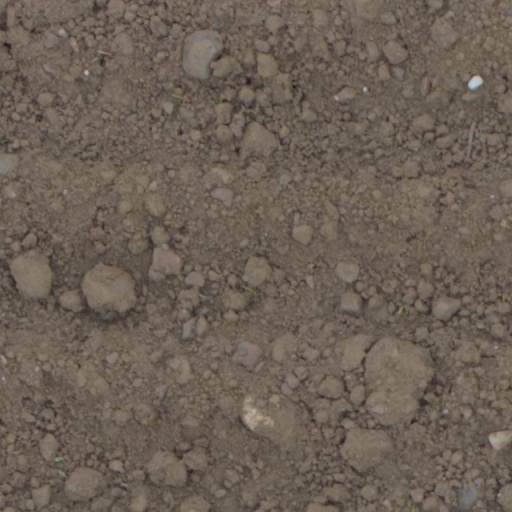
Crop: wheat